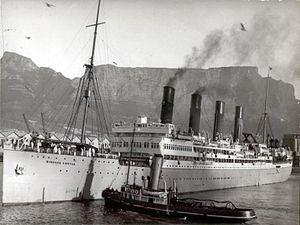
Le Windsor Castle est un paquebot britannique mis en service pour l'Union-Castle Line en 1922. Il est le sister-ship de l’Arundel Castle, en service depuis l'année précédente. Il est également le dernier paquebot à quatre cheminées jamais construit, et l'un des deux seuls à ne pas servir la ligne transatlantique.
Quatorze paquebots à quatre cheminées sont construits entre 1897 et 1921. Ce sont les seuls dans l'histoire à avoir arboré autant de cheminées, à l'exception du Great Eastern qui, en 1860, en comptait à l'origine cinq. Dans la mesure où ces cheminées sont généralement en surnombre, une partie étant factice, elles illustrent la volonté de gigantisme des compagnies maritimes du début du XXᵉ siècle. Elles servent en effet à donner une impression de sécurité et de puissance aux passagers.